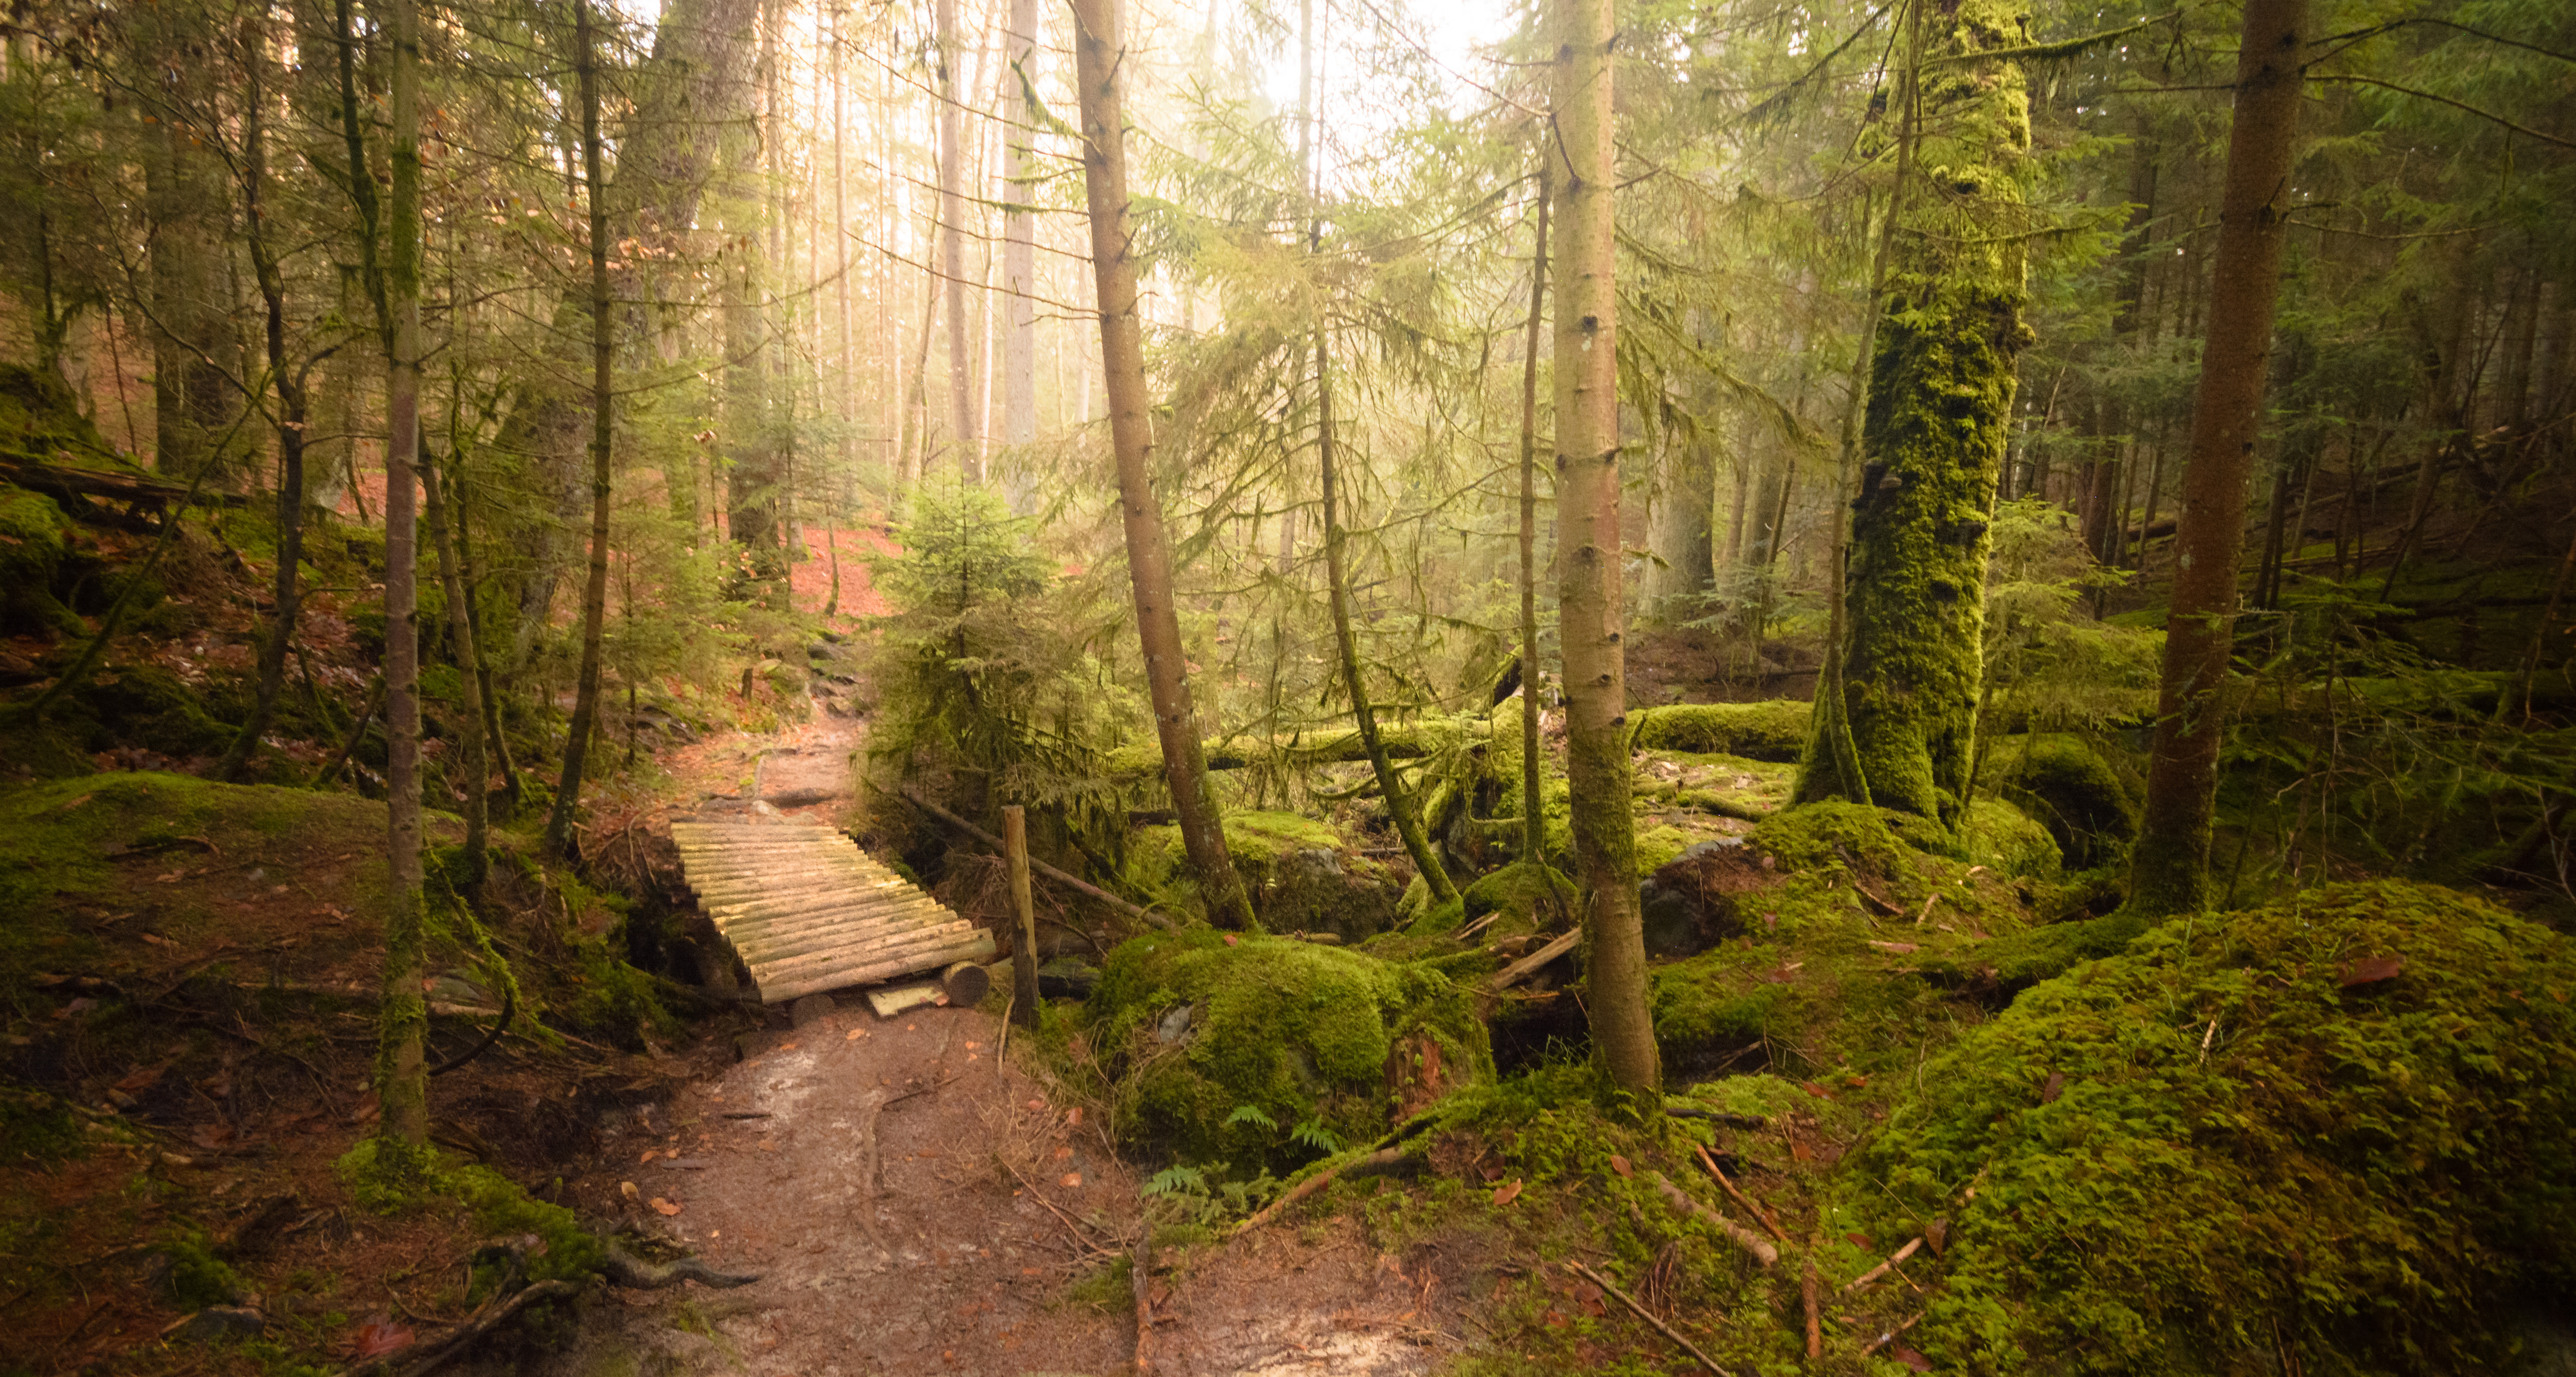
tree, forest, wilderness, plant, trail, sunlight, leaf, stream, jungle, autumn, spruce, vegetation, rainforest, deciduous, woodland, habitat, ecosystem, biome, old growth forest, natural environment, geographical feature, temperate broadleaf and mixed forest, temperate coniferous forest